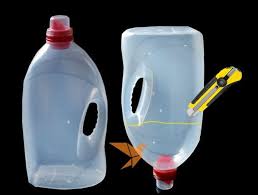
Waste category: plastic